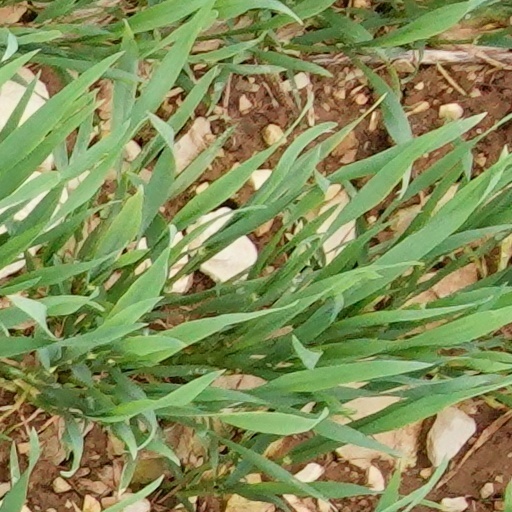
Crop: wheat